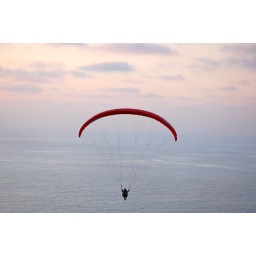
A paraglider flying around water sunset at Torrey Pines Glider Port in La Jolla, California.